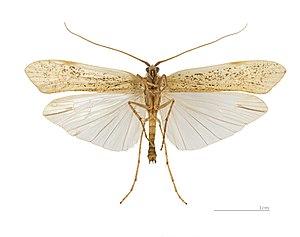
Les Limnephilinae sont une sous-famille d'insectes de l'ordre des Trichoptères, de la famille des Limnéphilidés.